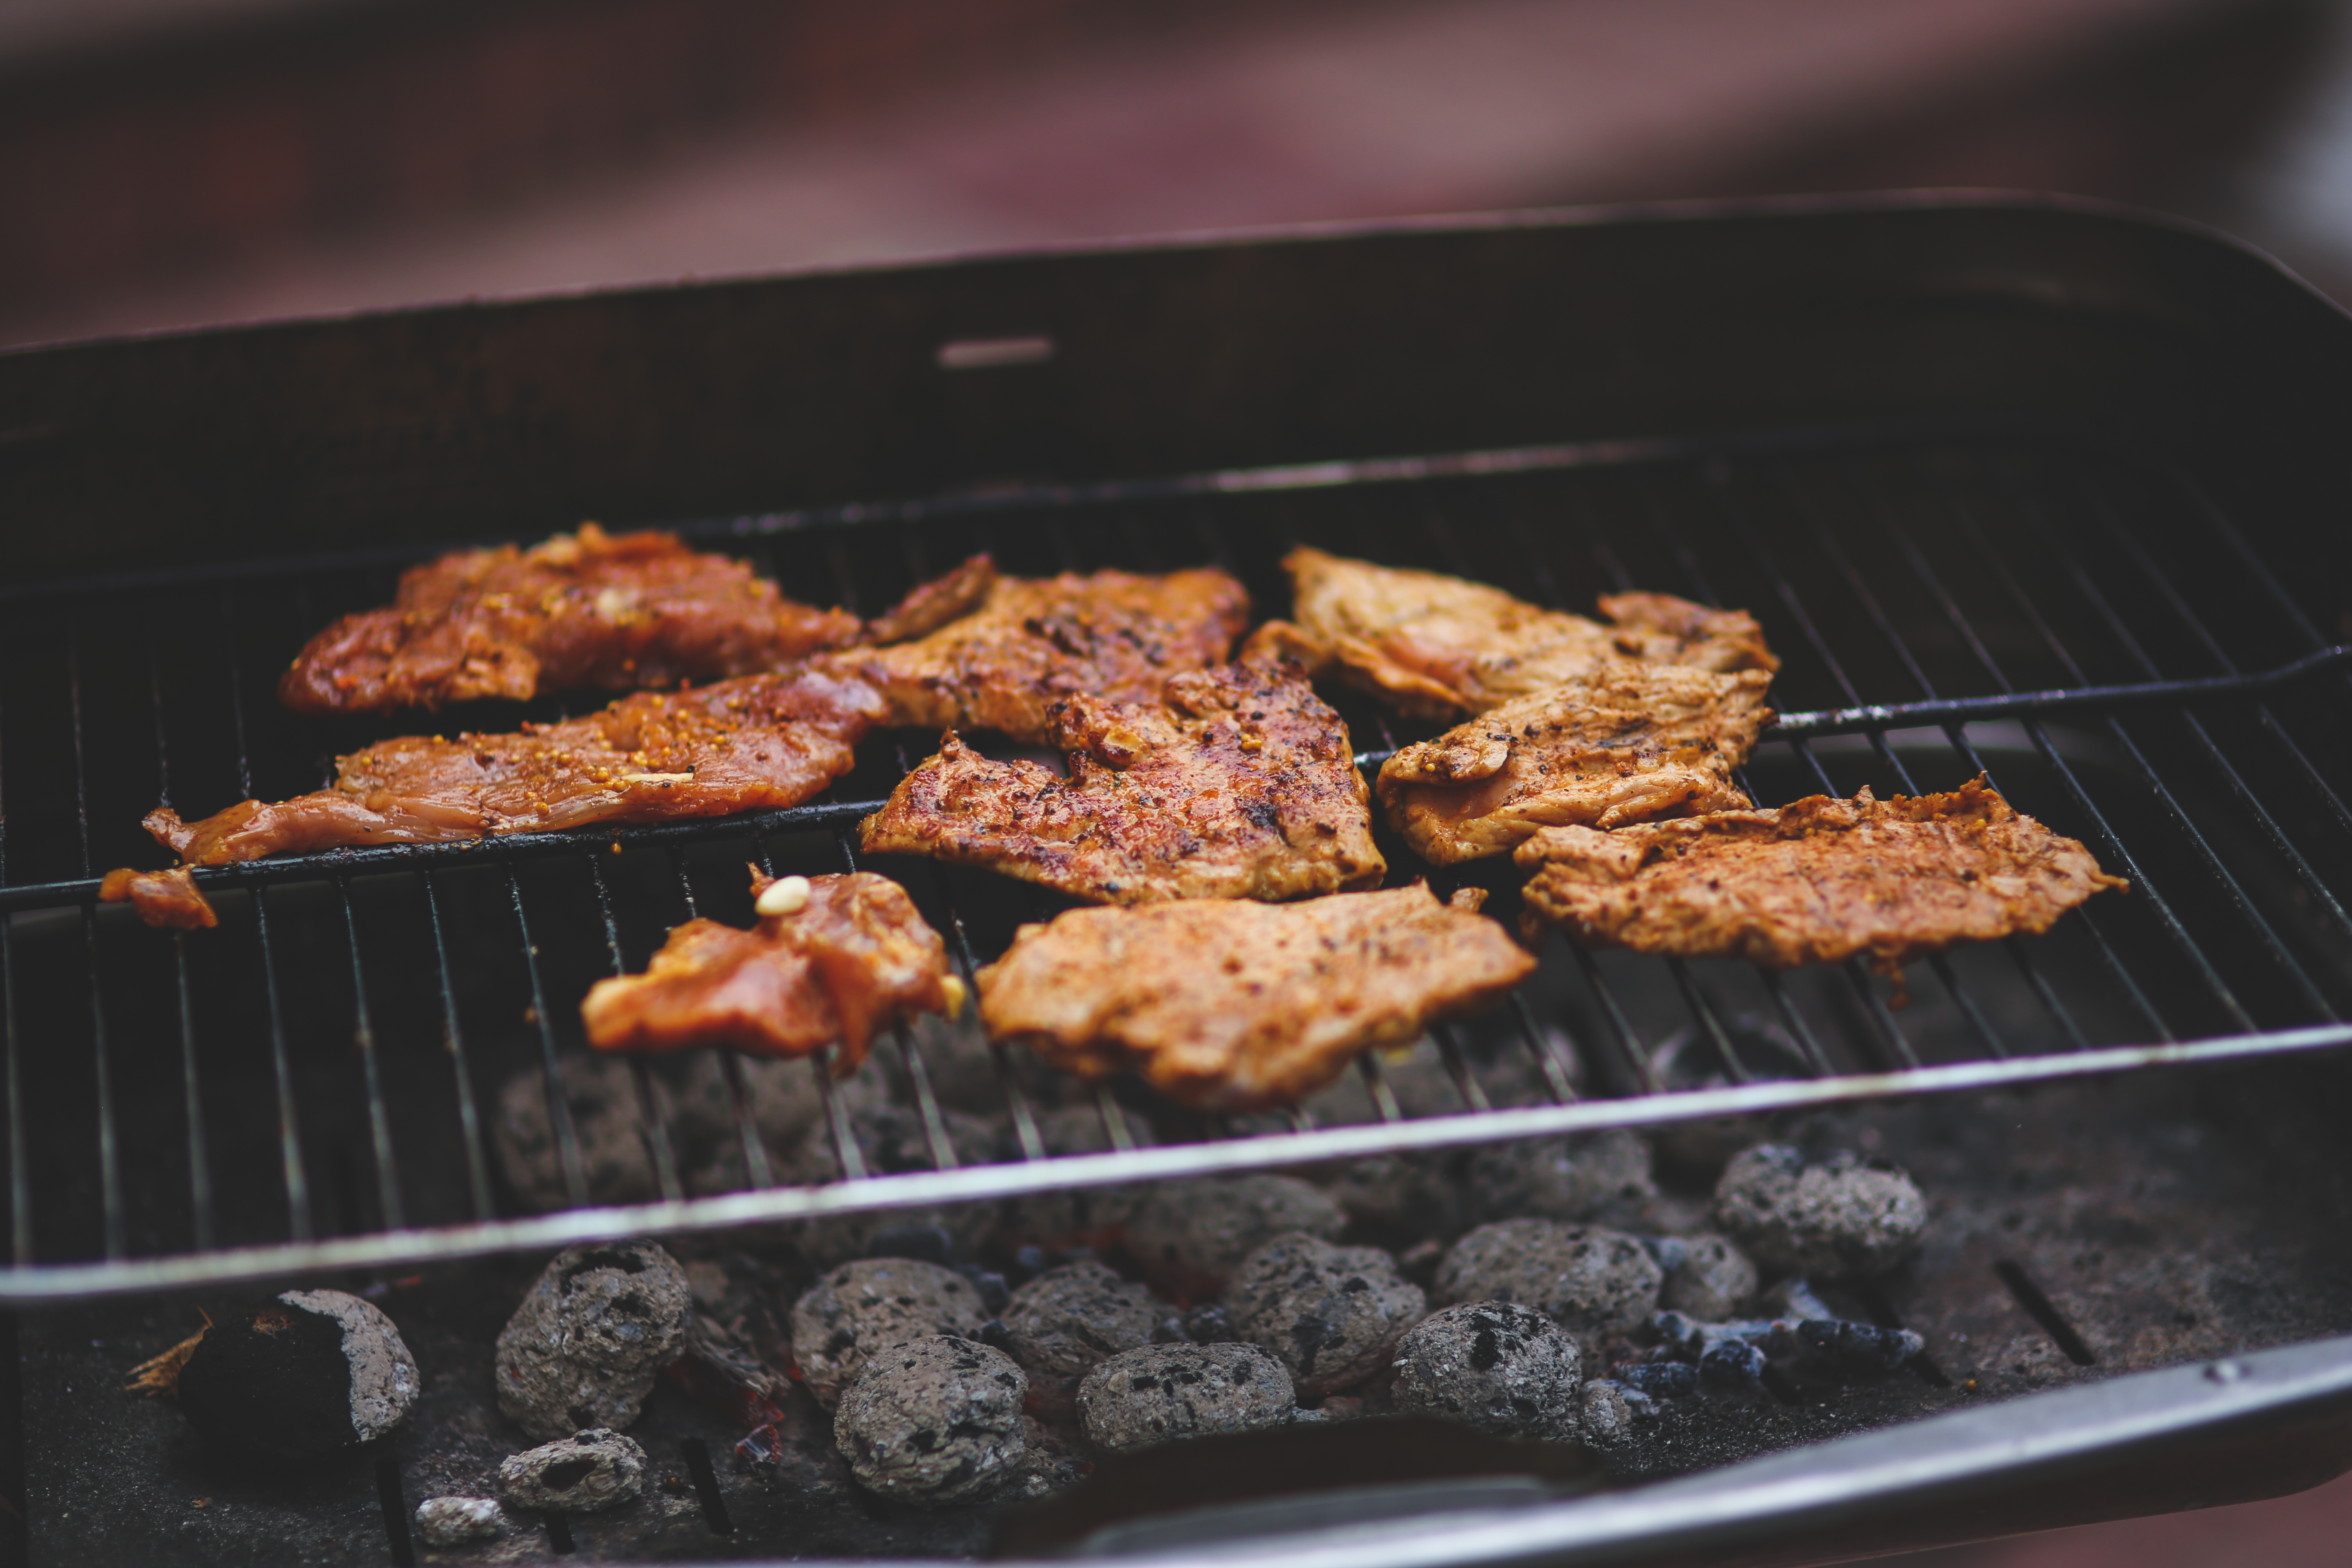
summer, dish, meal, food, cooking, meat, barbecue, pork, cuisine, grill, asian food, grilling, barbecue grill, human action, outdoor grill, animal source foods